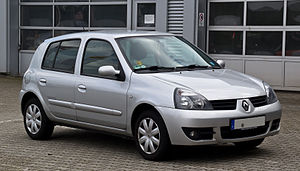
Renault Clio II / Modelhistorie / Facelifts
Renault Clio II er modelbetegnelsen for den anden generation af minibilen Clio fra Renault.